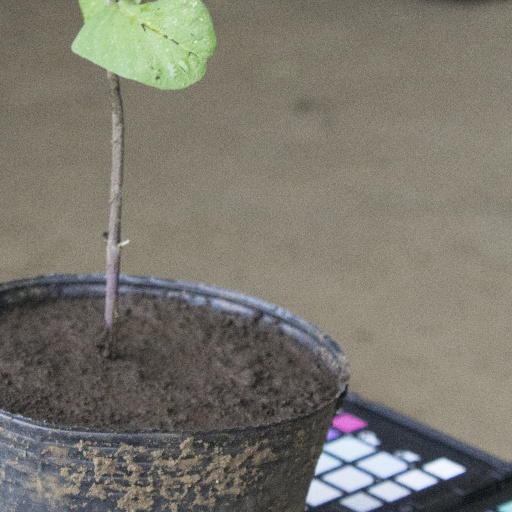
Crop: soybean